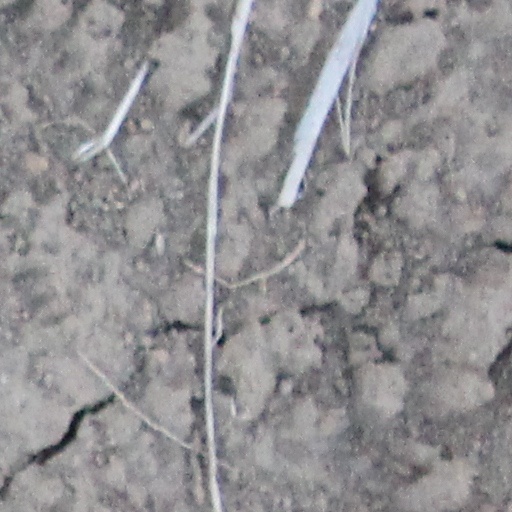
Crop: wheat